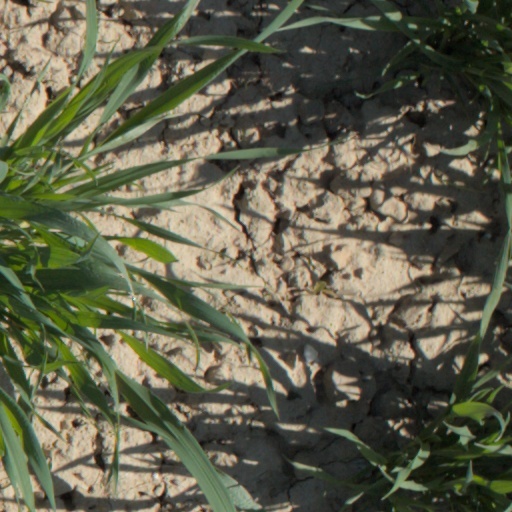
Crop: wheat